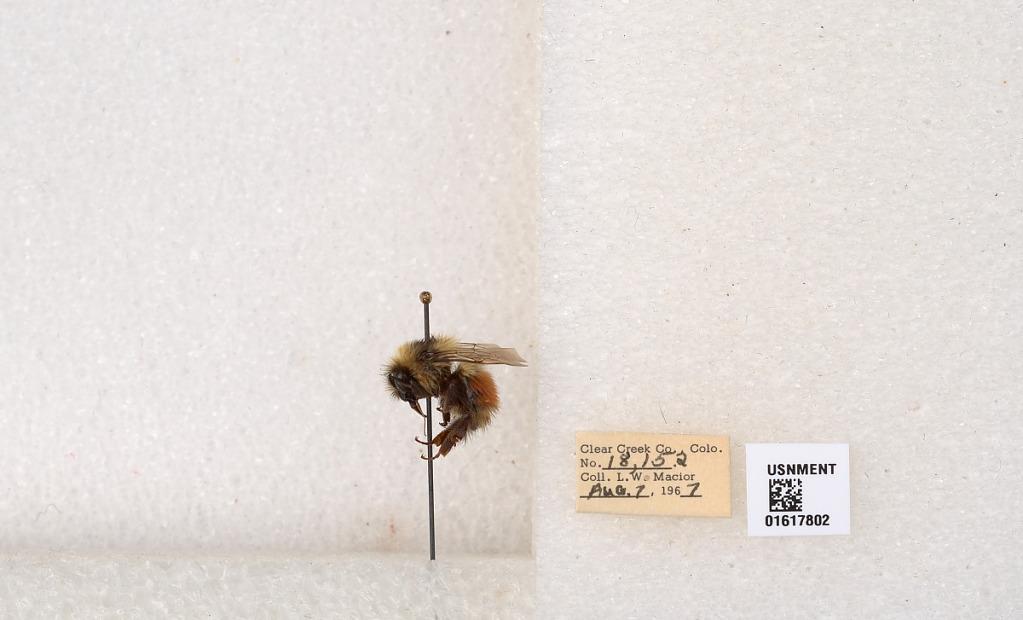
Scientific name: Bombus (Pyrobombus) sylvicola Kirby
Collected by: L. Macior
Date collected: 1967-8-7
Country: United States
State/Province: Colorado
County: Clear Creek
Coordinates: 39.6891, -105.644